Jacques Rouché

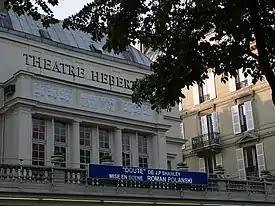
Théâtre des Arts, now the Théâtre Hébertot

In 1907, he acquired "La Grande Revue", a legal publication founded in 1897 by Fernand Labori (who had been defense counsel for Lucy Dreyfus and Émile Zola) and turned it into a cultural journal. He published essays, critiques, short stories and theatrical pieces by Gide, D'Annunzio, Shaw and many others. His regular contributors included Maurice Denis and George Desvallières (painting), Jacques Copeau (theater), Romain Rolland (music), André Suarès (literature) and Gaston Doumergue (politics). It was published bimonthly until 1940.